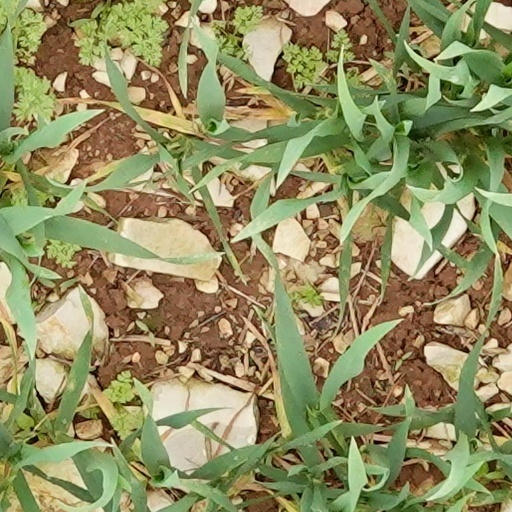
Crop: wheat